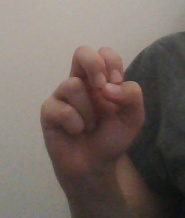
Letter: gaaf